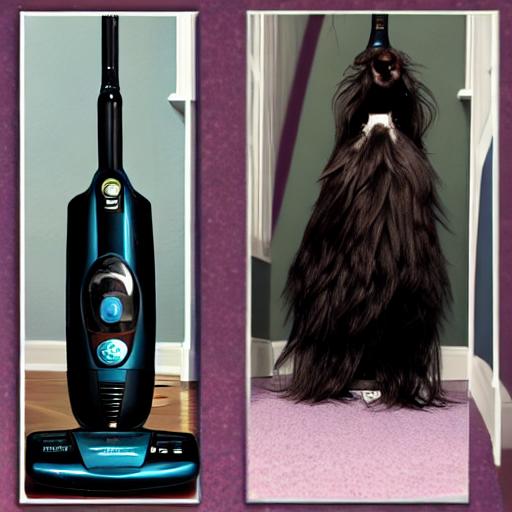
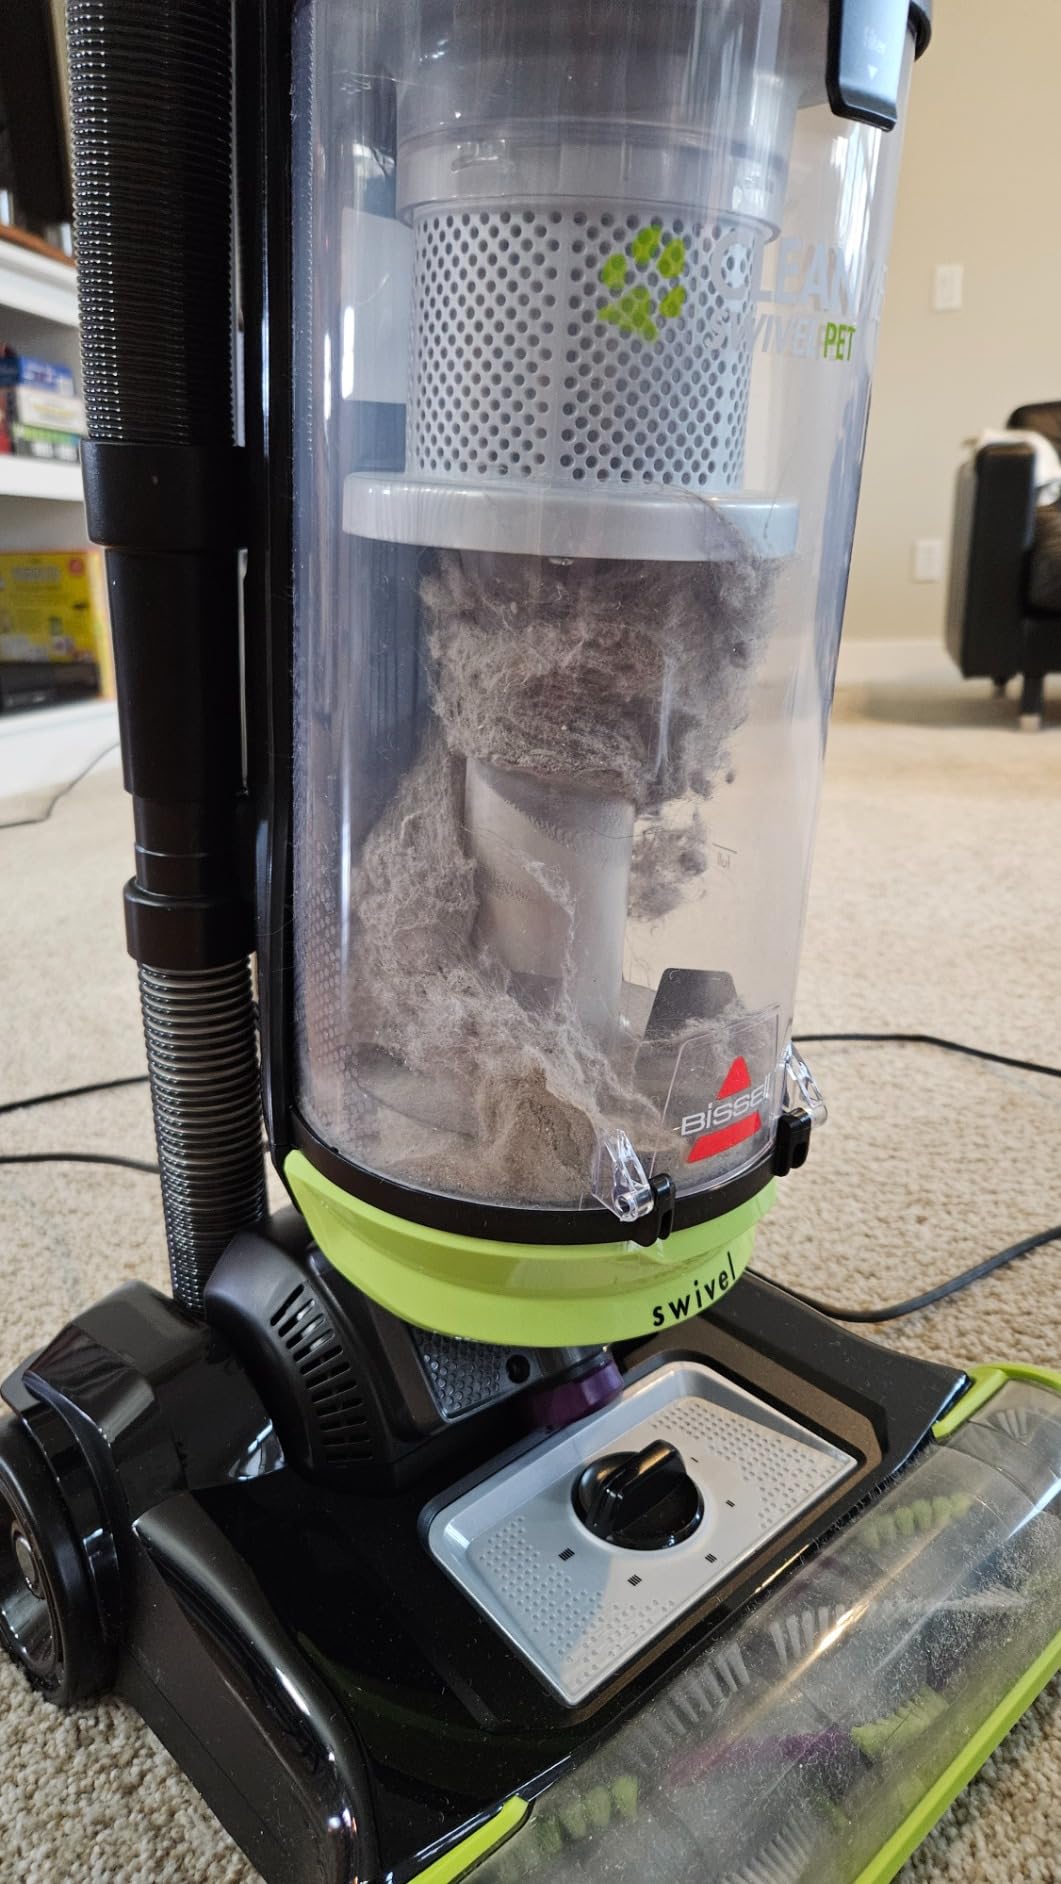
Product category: items_vacuum
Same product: no